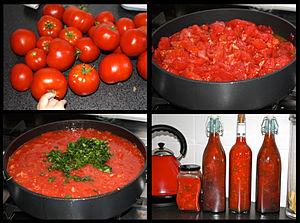
Le rôle de l'alimentation dans la prévention des cancers est de plus en plus mis en évidence par la recherche sur le cancer.